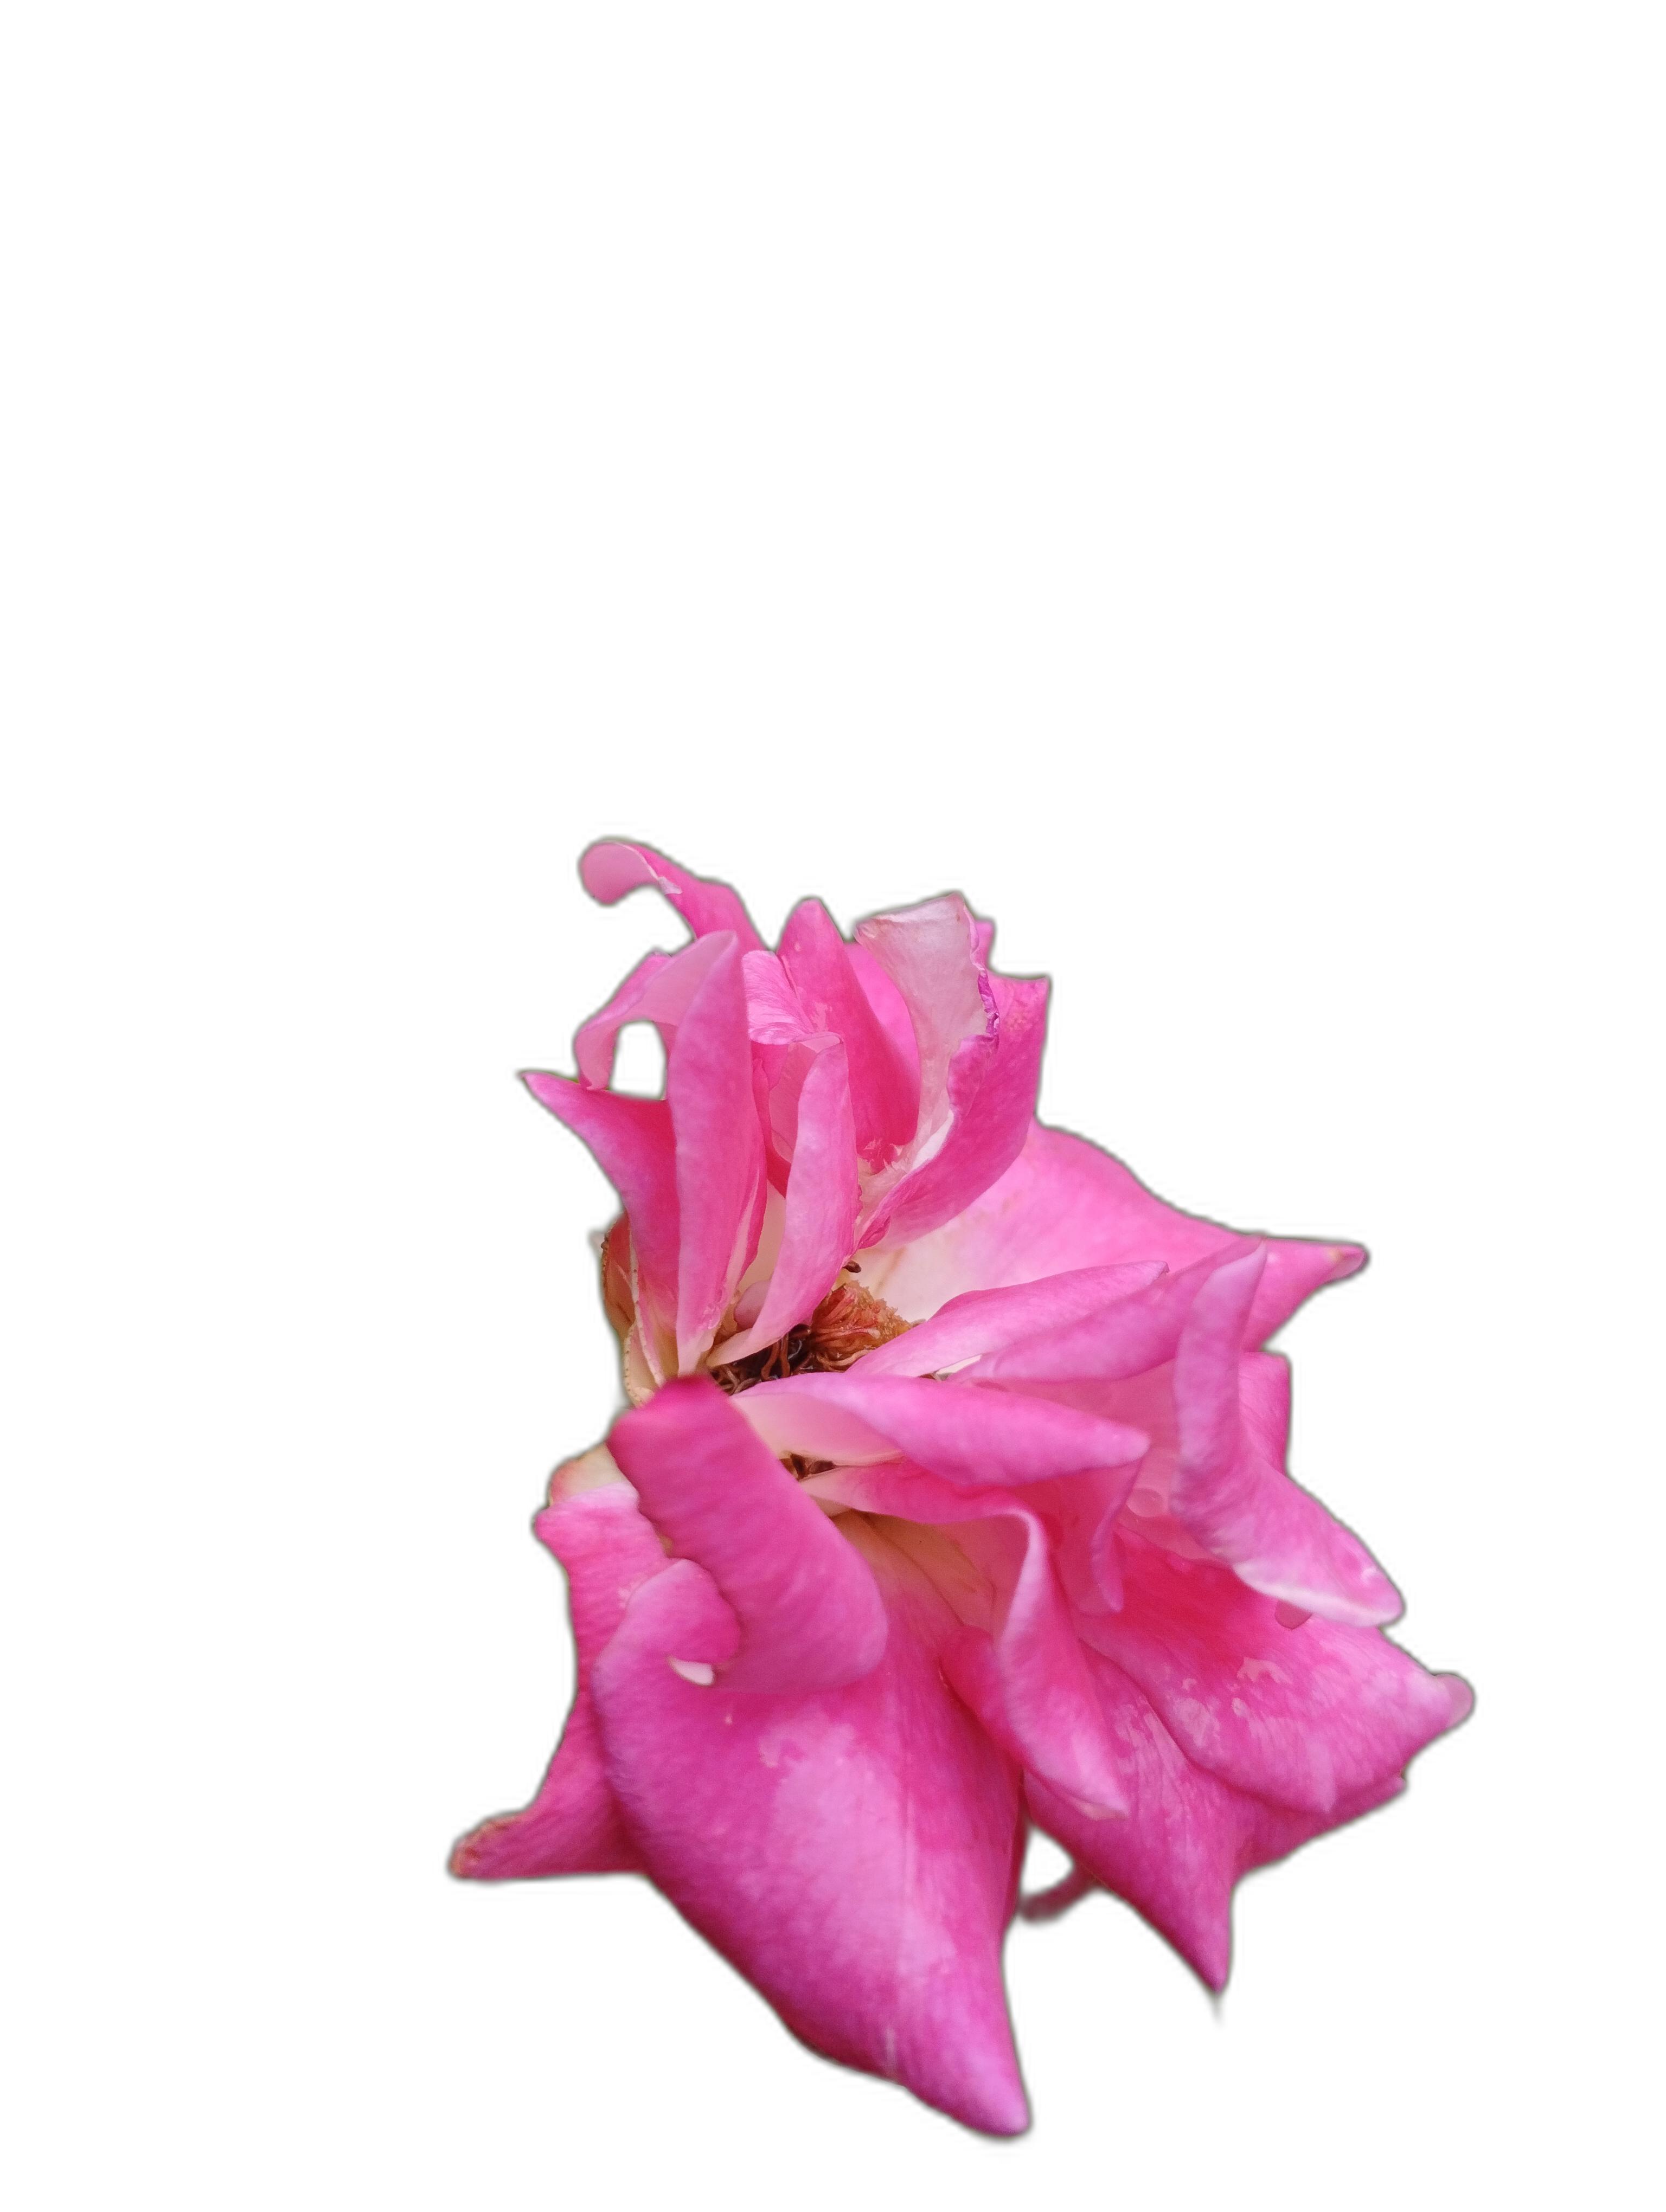
Label: Rose